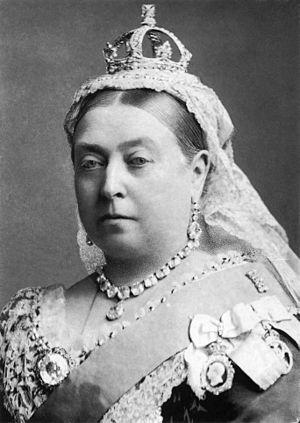
La descendance de la reine Victoria désigne l'ensemble des personnes ayant pour ancêtres Victoria du Royaume-Uni et son mari le prince consort Albert de Saxe-Cobourg-Gotha.
Une boucle d’oreille est un bijou ornant le pavillon de l’oreille, traditionnellement au niveau du lobe. Porté par paire, ce bijou est généralement considéré comme un accessoire féminin. Une vaste majorité des boucles d’oreille impose une perforation du pavillon auriculaire, mais il existe aujourd’hui des alternatives pour les oreilles non-percées.
L’avenue Victoria est une voie des 1ᵉʳ et 4ᵉ arrondissements de Paris, en France.
La petite couronne de diamants est une couronne réalisée à la demande de la reine Victoria en 1870. Il s'agit d'une couronne en argent incrustée de 1 187 diamants, qui mesure 9 cm de large sur 10 cm de haut. Sa petite taille et sa couleur permettent à la reine de la porter par-dessus son voile de deuil, contrairement à l'imposante couronne impériale d'apparat. Comme elle a été réalisée spécialement pour la reine, elle ne fait pas partie des Joyaux de la Couronne.
Arthur (Or the Decline and Fall of the British Empire) est le septième album studio du groupe de rock britannique The Kinks. Il est sorti en octobre 1969.
L'ordre Royal de Victoria et Albert est un ancien ordre de la famille royale britannique institué le 10 février 1862 par la Reine Victoria et étendu le 10 octobre 1864, le 15 novembre 1865 et le 15 mars 1880. Personne n'a été distinguée de cet ordre après la mort de la reine.
L'histoire du Royaume-Uni, État souverain englobant les quatre nations constitutives que sont l’Angleterre, l’Écosse, le pays de Galles et l’Irlande du Nord, est indissociable de celle du Parlement du Royaume-Uni. Elle débute en 1707 avec les actes d'Union qui opèrent une union politique du Royaume d'Angleterre et du Royaume d'Écosse et marquent la naissance du Royaume de Grande-Bretagne. En 1800, un nouvel Acte d'Union lie celui-ci au royaume d'Irlande pour former le Royaume-Uni de Grande-Bretagne et d'Irlande. En 1921, à l'issue de la guerre d'indépendance irlandaise, l'État libre d'Irlande obtient son indépendance et se sépare de l'Irlande du Nord, qui demeure une partie du Royaume-Uni. Depuis 1927, son nom officiel est « Royaume-Uni de Grande-Bretagne et d'Irlande du Nord ».